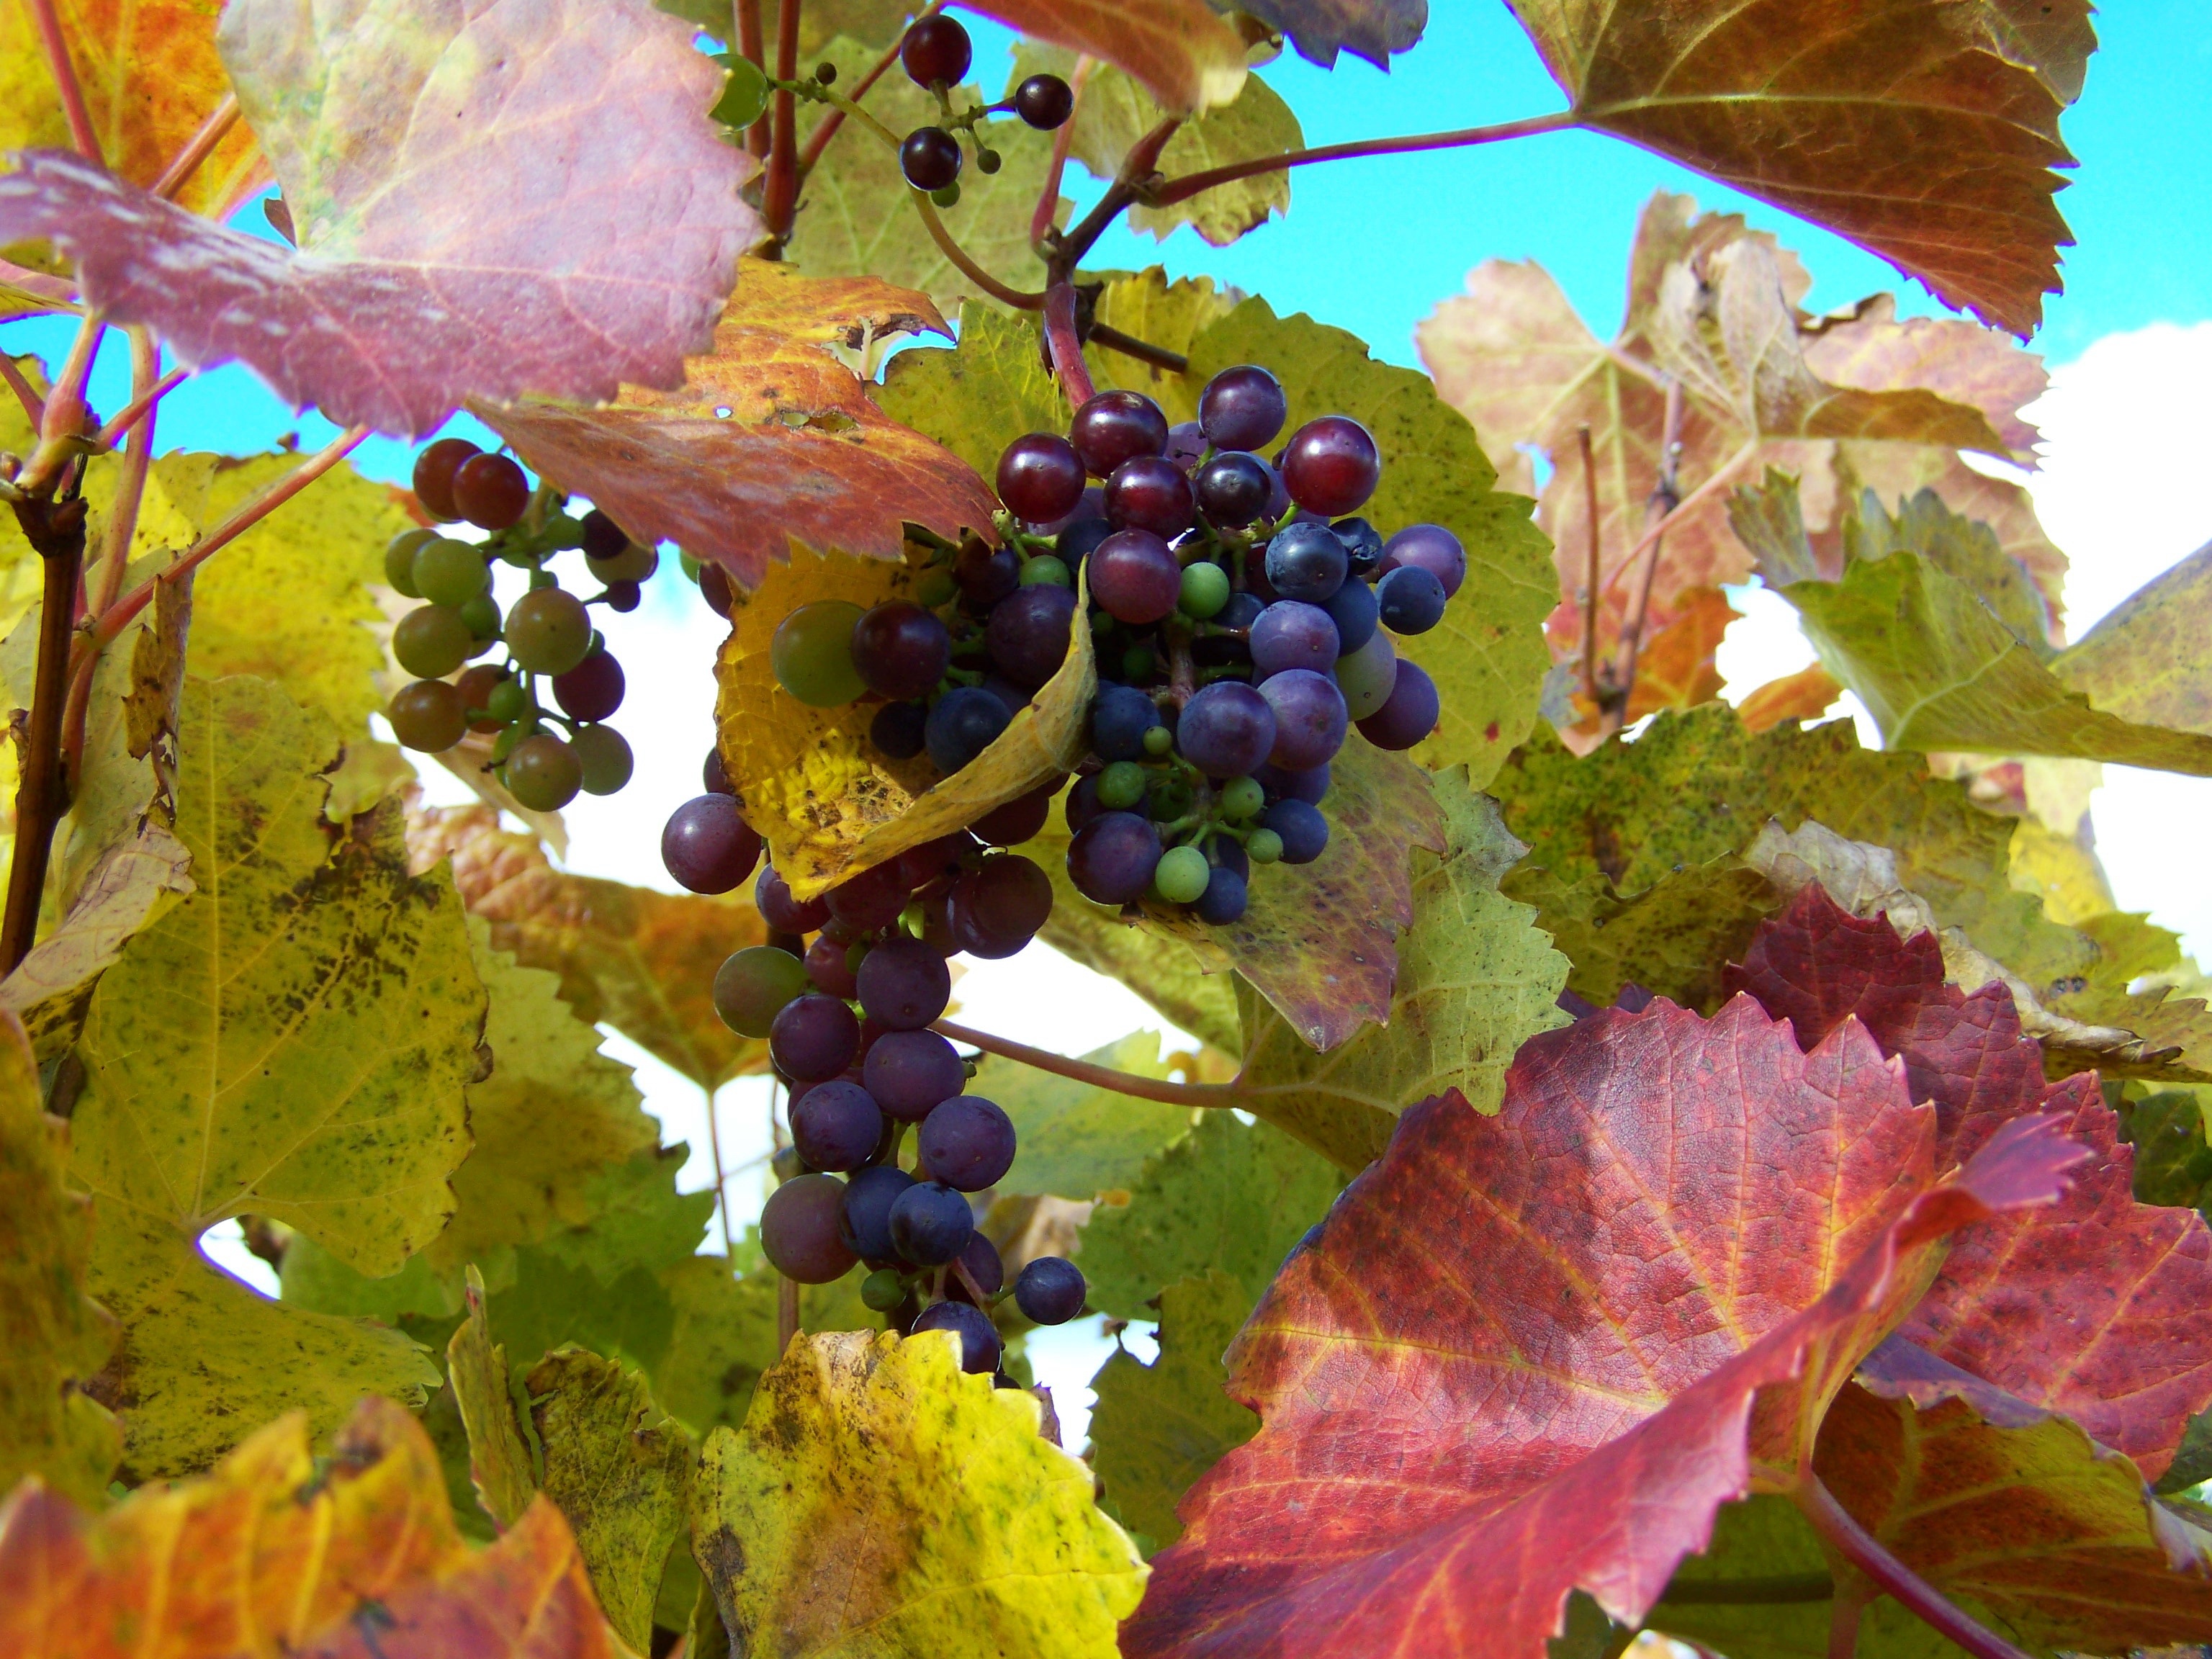
tree, plant, grape, vineyard, fruit, leaf, flower, food, produce, autumn, agriculture, season, shrub, flowering plant, vitis, land plant, grapevine family, ripe grape